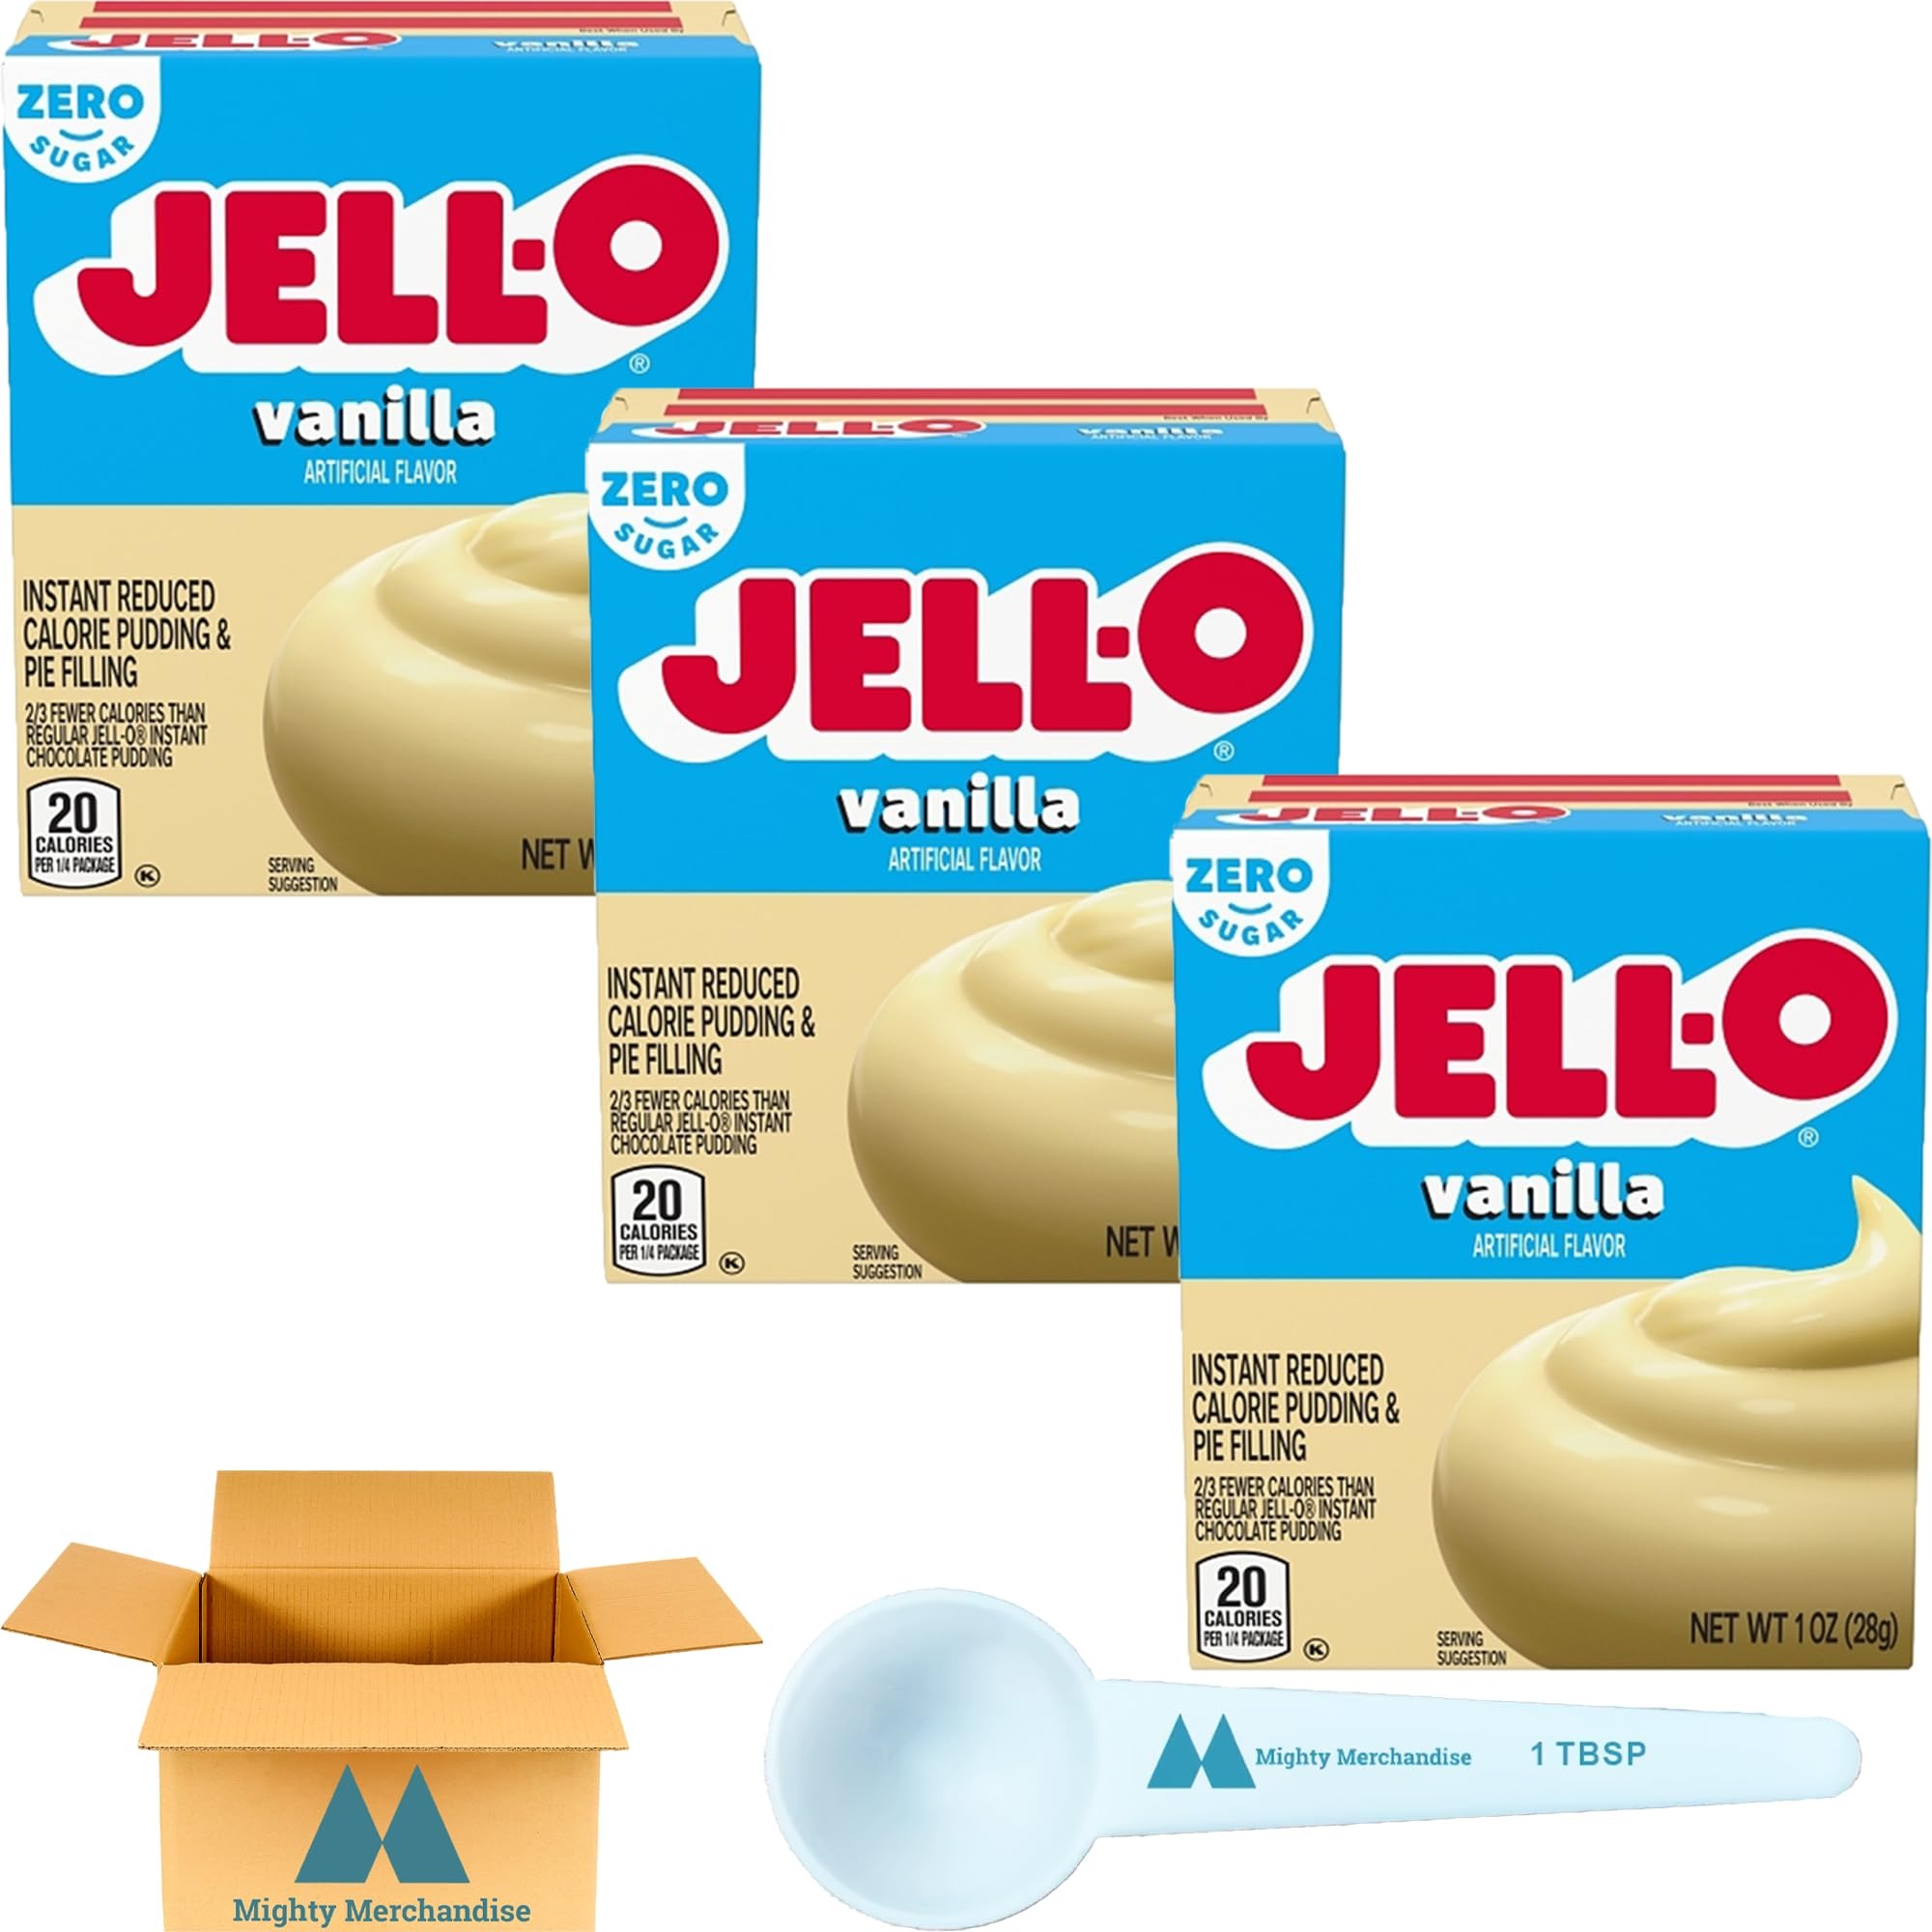
Item Name: Jell-O Sugar Free Vanilla Instant Pudding & Pie Filling Mix - 1 oz Boxes (Pack of 3) - With Mighty Merchandise Measuring Spoon
Value: 3.0
Unit: Ounce

Price: 15